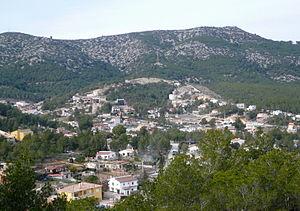
Canyelles est une commune de la province de Barcelone, en Catalogne, en Espagne, située dans la comarque du Garraf.